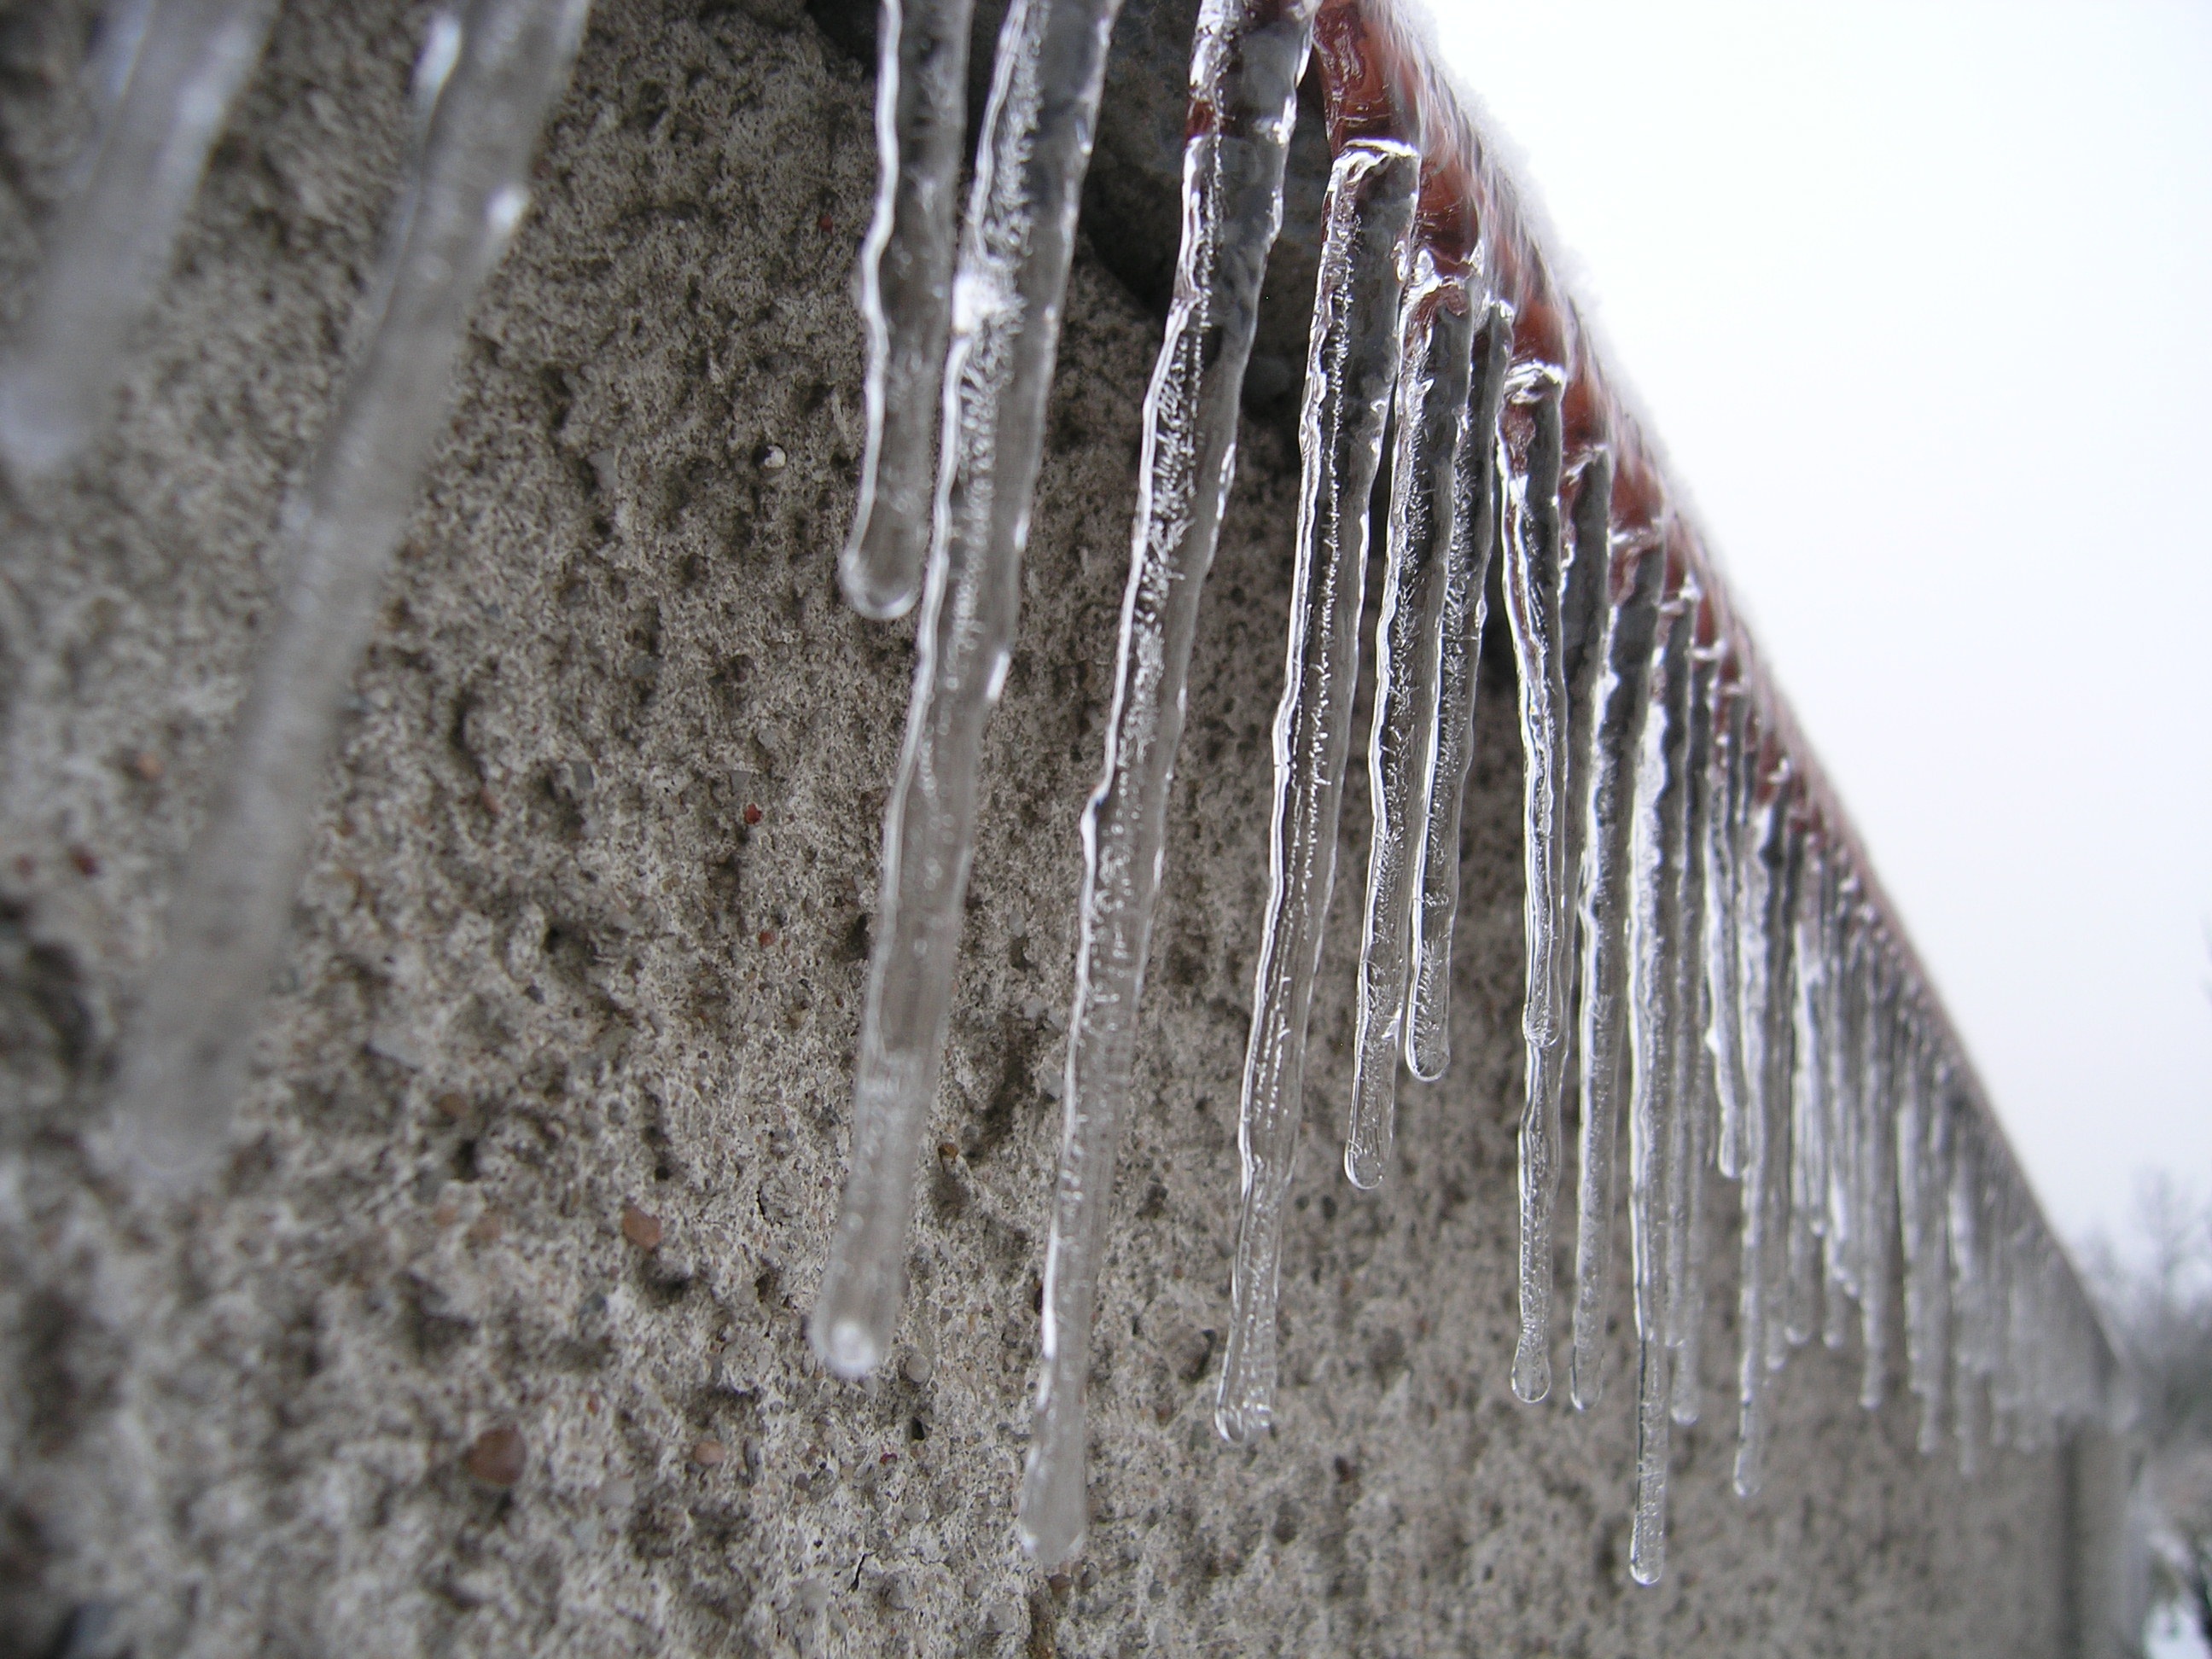
water, branch, snow, winter, fence, frost, wall, ice, close up, icicle, freezing, macro photography, frozen wall